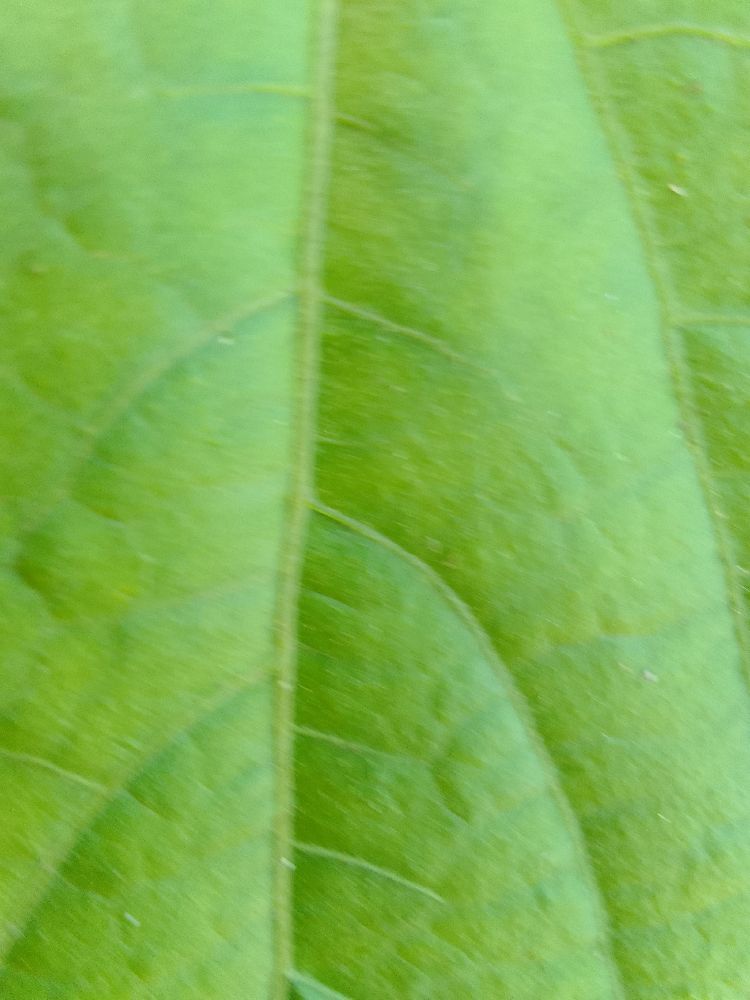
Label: healthy